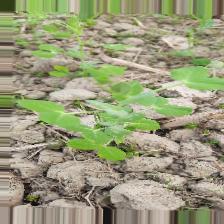
Label: Powdery Mildew